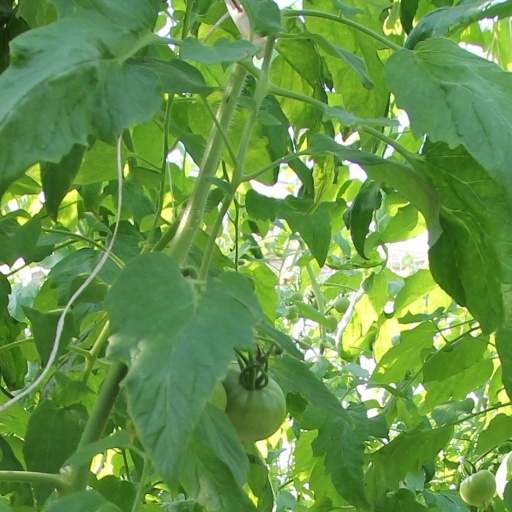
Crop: tomato